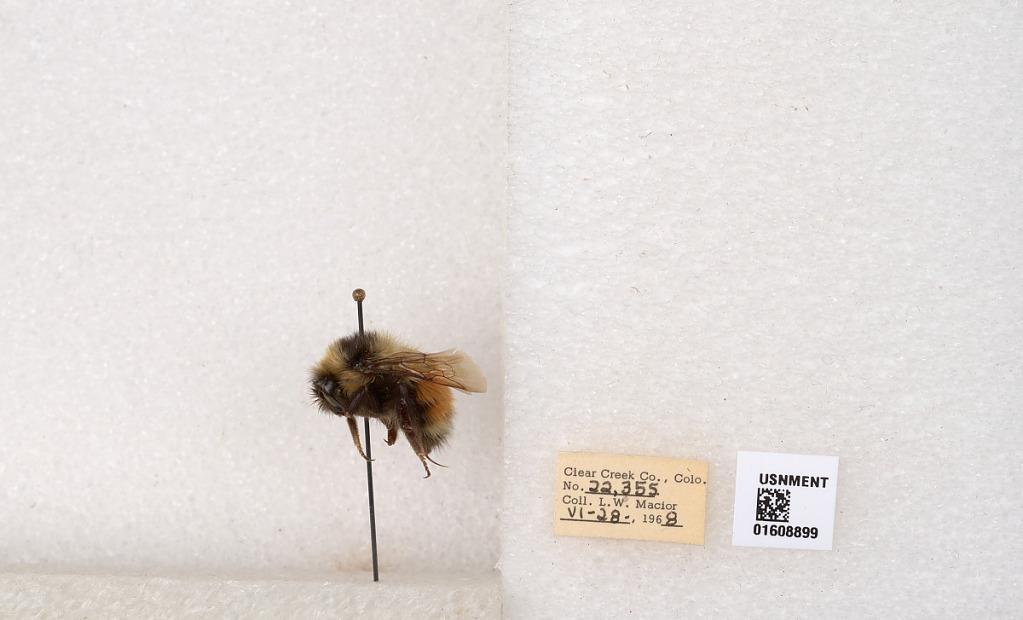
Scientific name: Bombus (Pyrobombus) sylvicola Kirby
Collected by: L. Macior
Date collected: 1968-6-28
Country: United States
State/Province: Colorado
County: Clear Creek
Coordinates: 39.6891, -105.644